Tugéras-Saint-Maurice

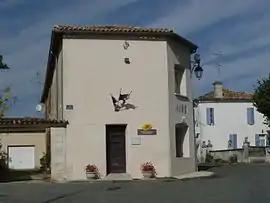
The town hall in Tugéras

Tugéras-Saint-Maurice is a commune in the Charente-Maritime department in southwestern France.